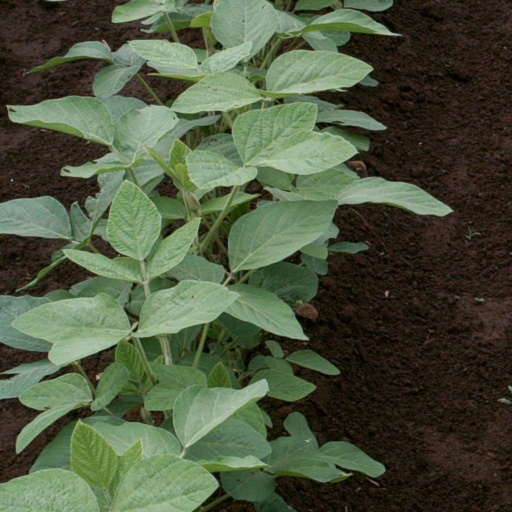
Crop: soybean